List of international presidential trips made by Rodrigo Duterte

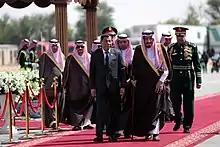
Duterte with King Salman of Saudi Arabia during the welcoming ceremony in Riyadh, April 11, 2017

President Duterte travelled to Naypyidaw, Myanmar to embark on an official visit to the country. After his arrival at the Naypyidaw Airport, he headed straight to the Horizon Lake View Hotel to address the Filipino community. In his speech, he criticized the critics of his drug war. He also urged the Filipino community to return to the Philippines to experience that the country is much safer under his administration. During the second day of his visit to Myanmar, he met the President of Myanmar Htin Kyaw. He was accorded arrival honors upon his arrival at the Presidential Palace. In their meeting, both presidents vowed to strengthen bilateral relations between the Philippines and Myanmar. Duterte also expressed his support for Myanmar's effort to seek regional peace. After the meeting, Duterte witnessed the signing of a memorandum of understanding on food security and agricultural cooperation. He also met the State Counsellor of Myanmar Aung San Suu Kyi. In their meeting, Duterte discussed agricultural education and technology with her. After the meeting, Duterte handed over to her a pledge worth of US$300,000 to Suu Kyi for the Philippines' humanitarian assistance to Myanmar's Rakhine State, the biggest donation made so far by an ASEAN member this year. He also met the commander-in-chief of the Tatmadaw Min Aung Hlaing.